Lillestrøm

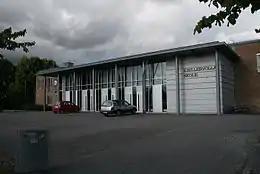
Kjellervolla lower secondary school

Lillestrøm is home to the following primary, lower secondary, and upper secondary schools: